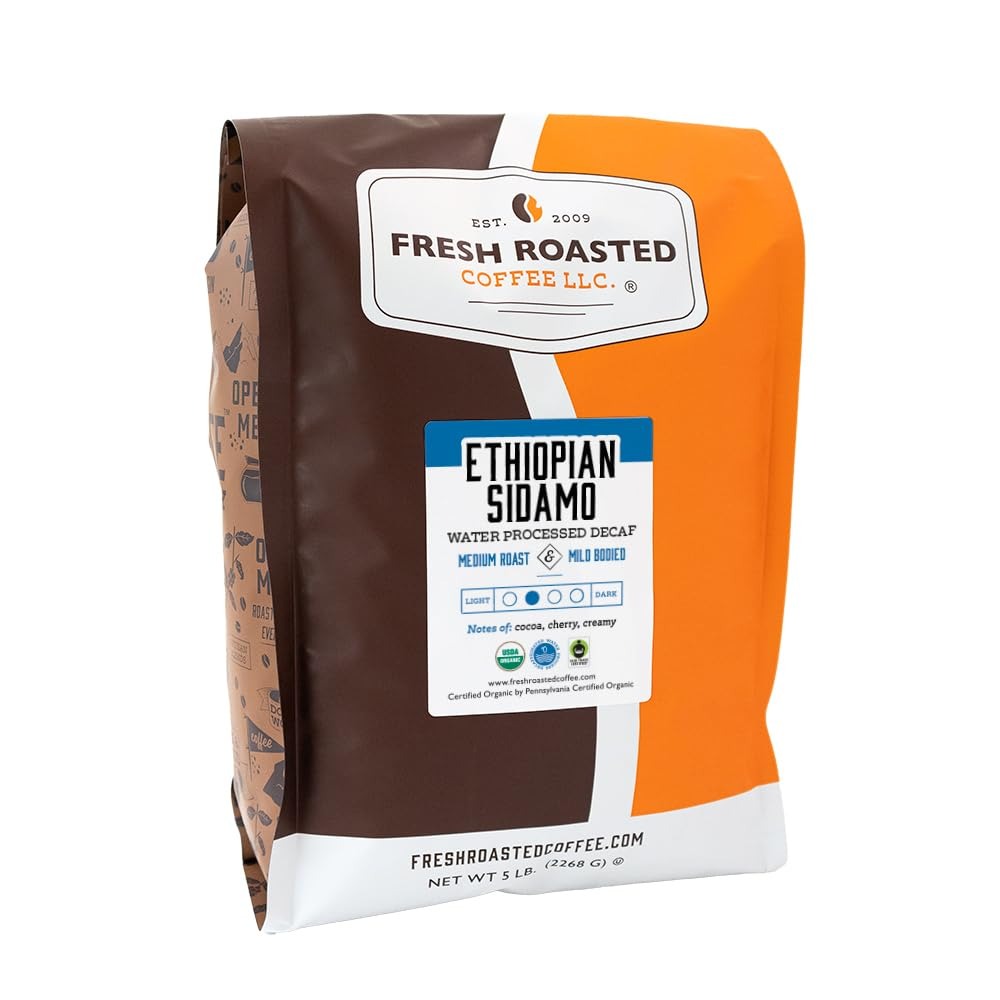
Item Name: Fresh Roasted Coffee, Fair Trade Organic Ethiopian Sidamo Water Decaf, 5 lb (80 oz), Kosher, Medium Roast, Ground
Bullet Point 1: Fresh Roasted Coffee roasts on Loring SmartRoasters which provide superior flavor, use less fuel, and produce fewer emissions than traditional roasters. Rising in 2024, our advanced solar array will help us become one of the cleanest commercial roasters in the country.
Bullet Point 2: Fresh Roasted Coffee nitrogen flushes every coffee bag and pod to remove flavor-stealing oxygen and keep your coffee at its freshest and best tasting for as long as possible. We offer more than 80 varieties of whole bean and ground coffee, coffee pods, and unroasted coffee.
Bullet Point 3: Coffee for Everybody whether you're a casual coffee drinker or a third wave connoisseur. Fresh Roasted Coffee is family-owned and proudly roasted, blended, and packaged in the United States of America.
Product Description: Coffees from the Sidamo region of Ethiopia often mirror the characteristics of fine wines and this organic water decaf coffee is no different. Our stunning Ethiopian Sidamo Swiss Water Decaf coffee is deep and rich with dark cherry flavor and hints of chocolate with an undeniable creamy finish. The Swiss Water Process decaffeinates the coffee without the use of any harsh chemicals to preserve this outstanding flavor.
Value: 80.0
Unit: Ounce

Price: 79.95